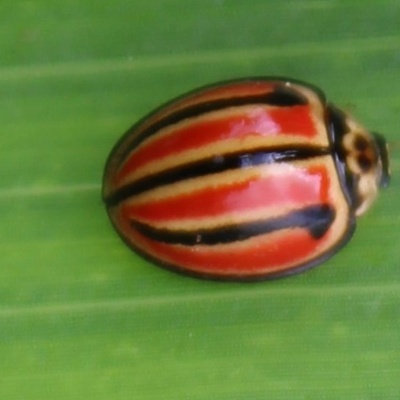
Crop: Maize
Condition: leaf beetle